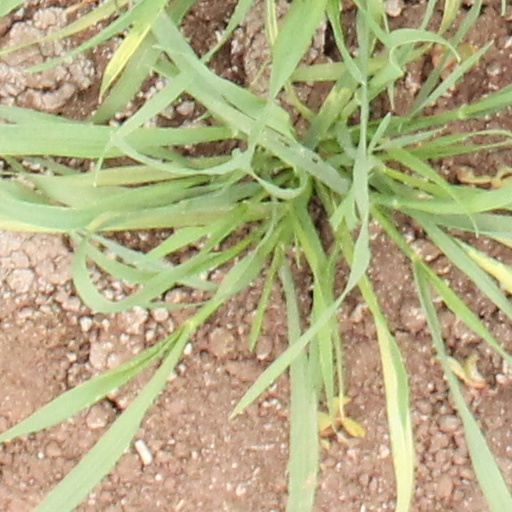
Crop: wheat